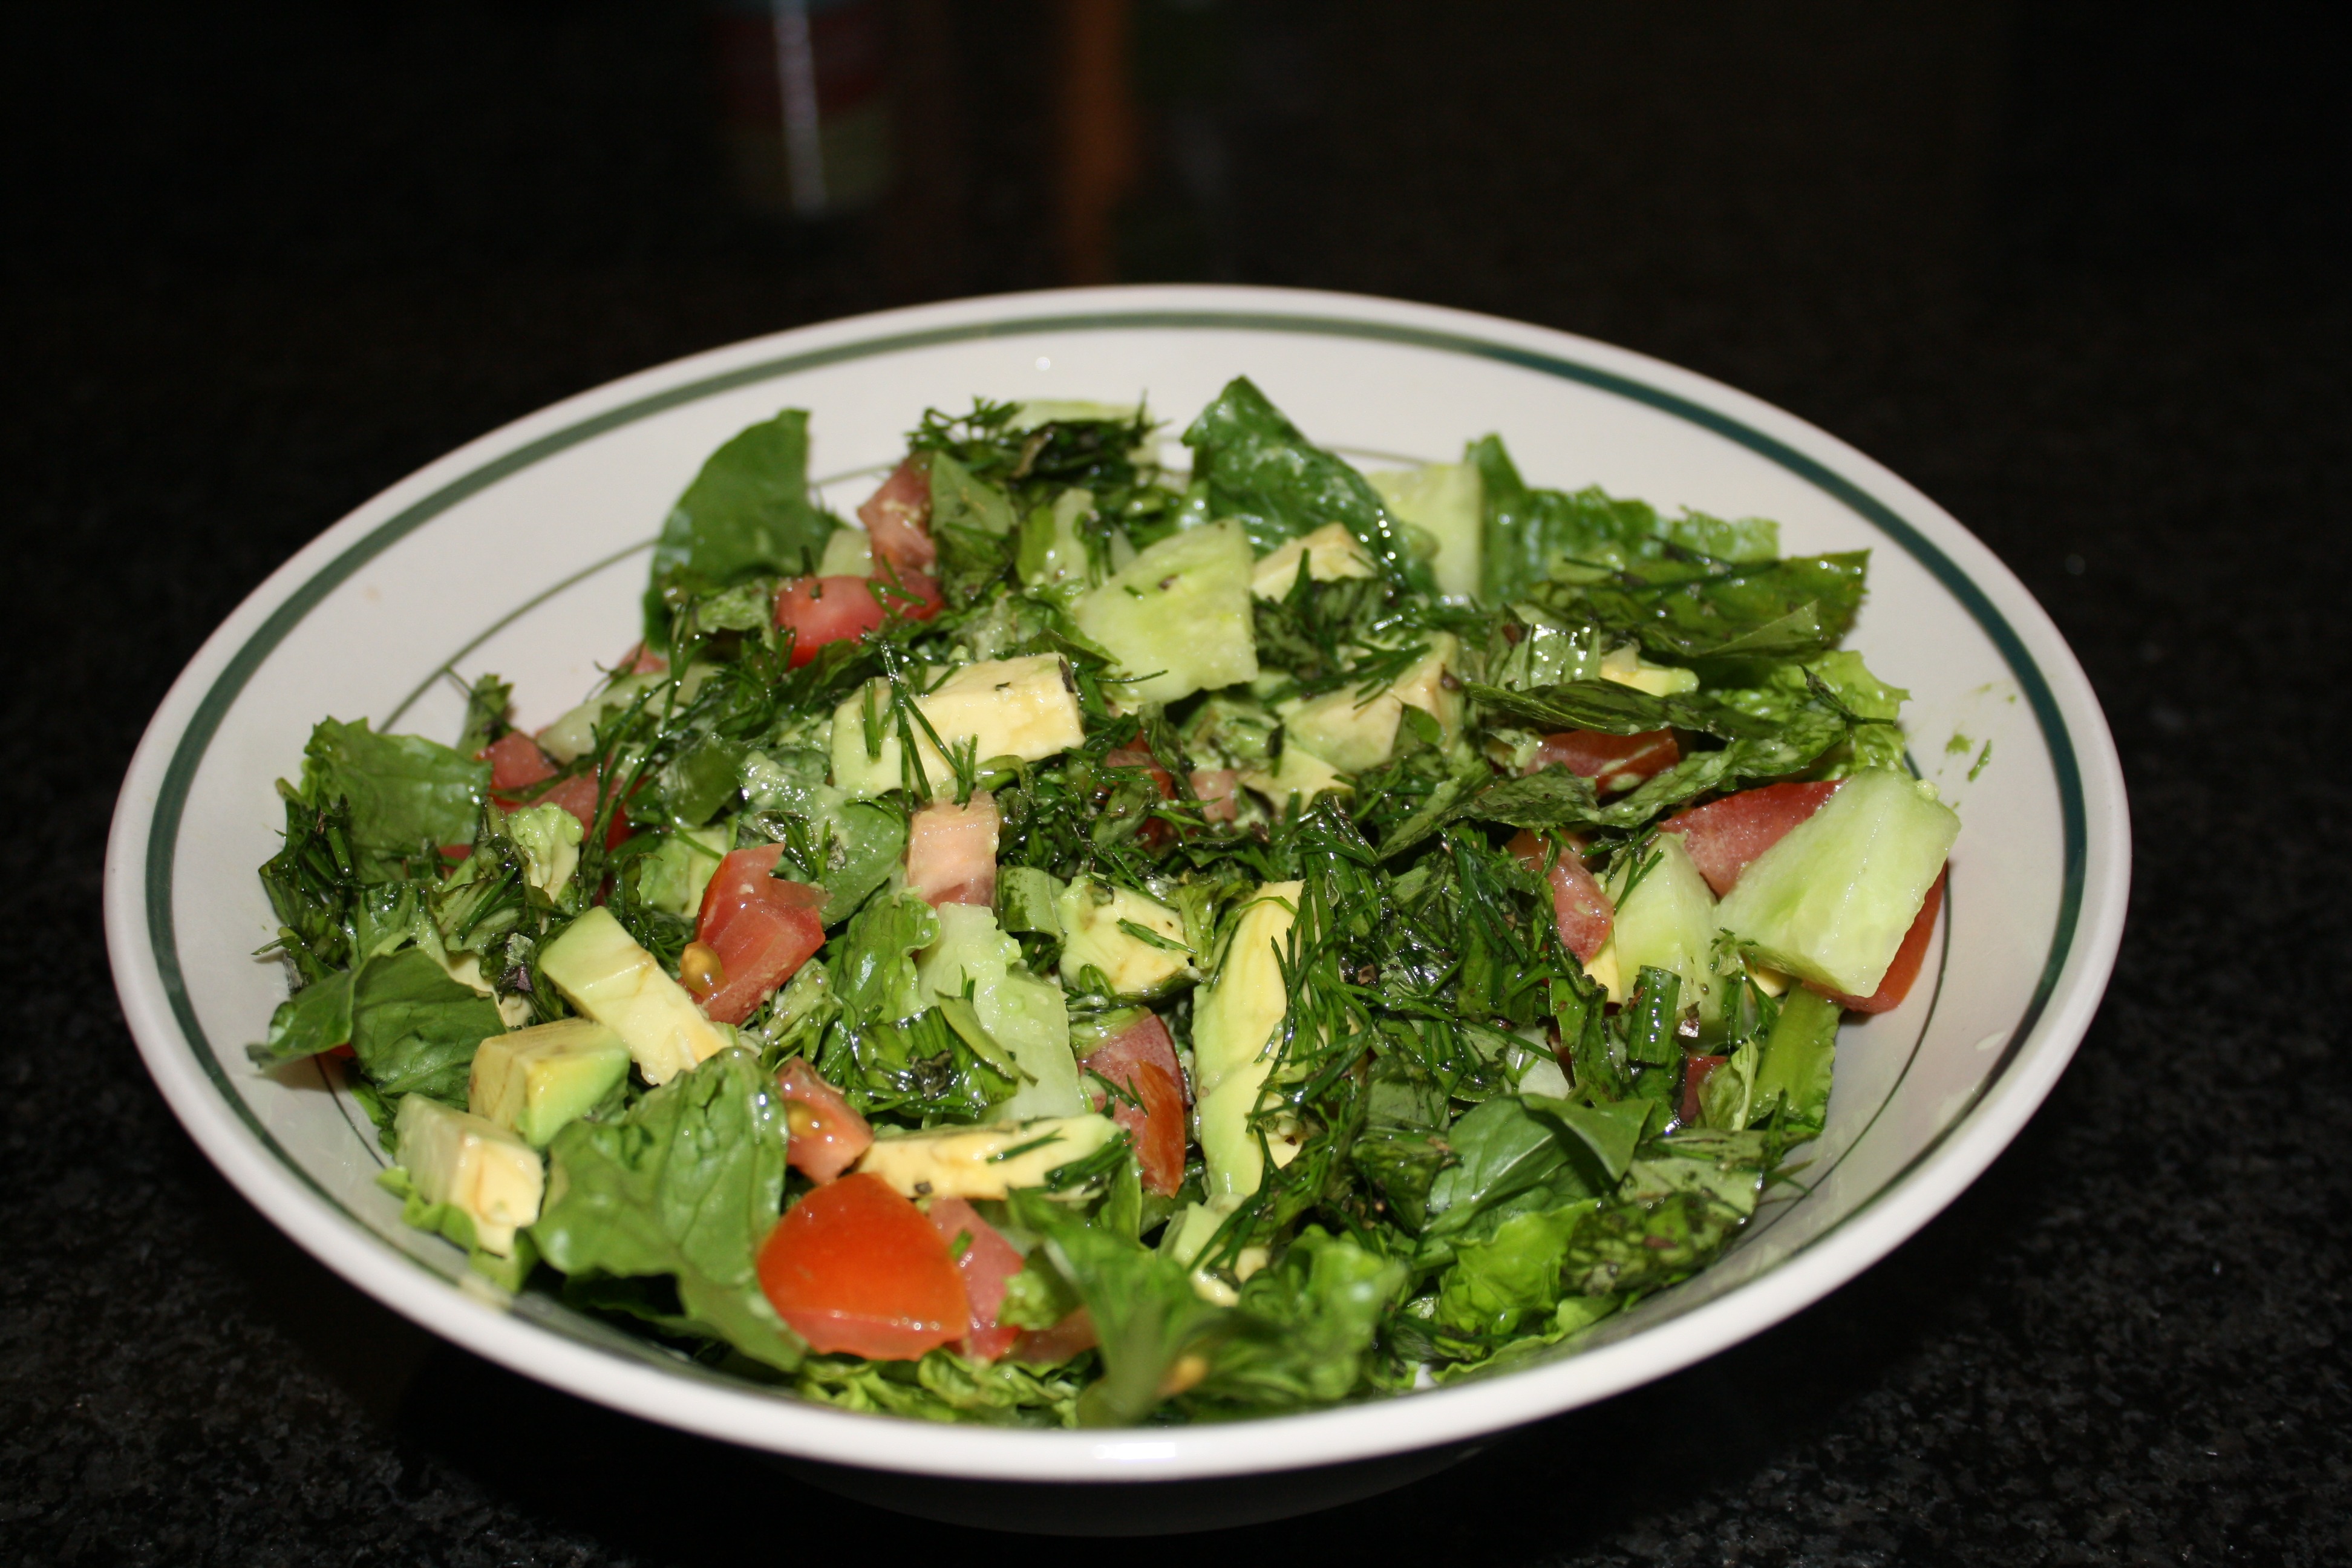
restaurant, bowl, dish, meal, food, salad, produce, vegetable, natural, fresh, lifestyle, gourmet, healthy, eat, lunch, cuisine, delicious, health, broccoli, freshness, tomato, eating, nutrition, dinner, vegan, vegetarian, diet, organic, nutritious, appetizer, dieting, caesar salad, leaf vegetable